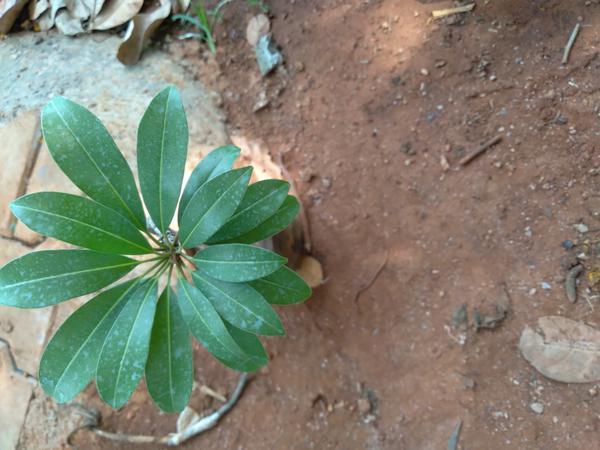
Plant: Sapota